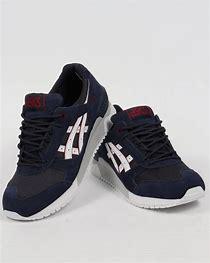
Brand: Asics
Model: Gel Respector